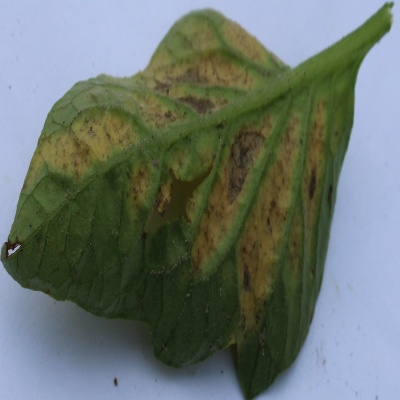
Crop: Tomato
Condition: septoria leaf spot